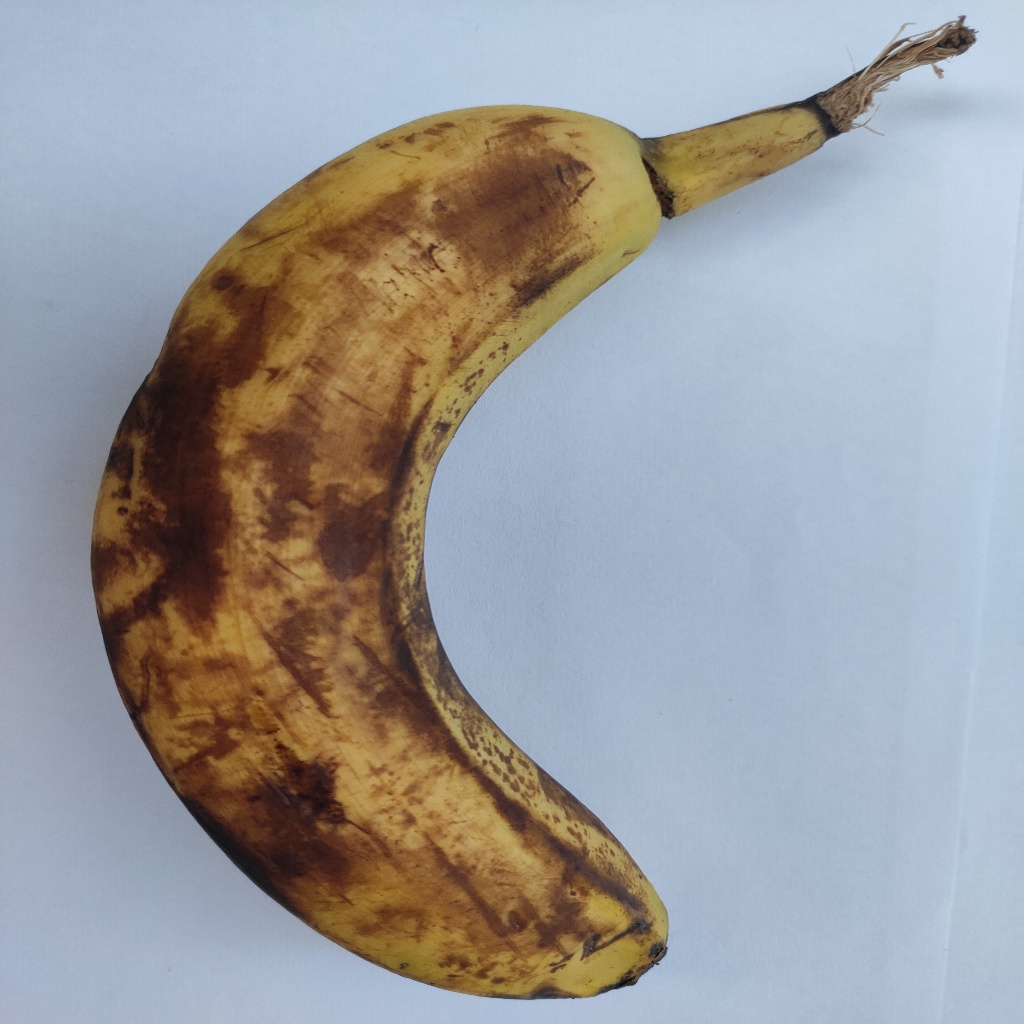
Crop: banana
Quality class: Defect